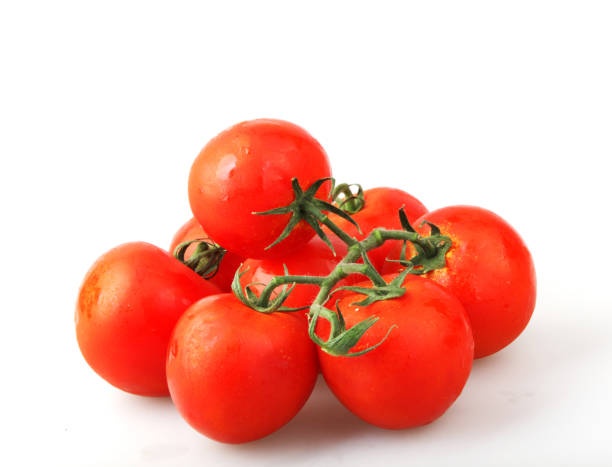
Label: tomato